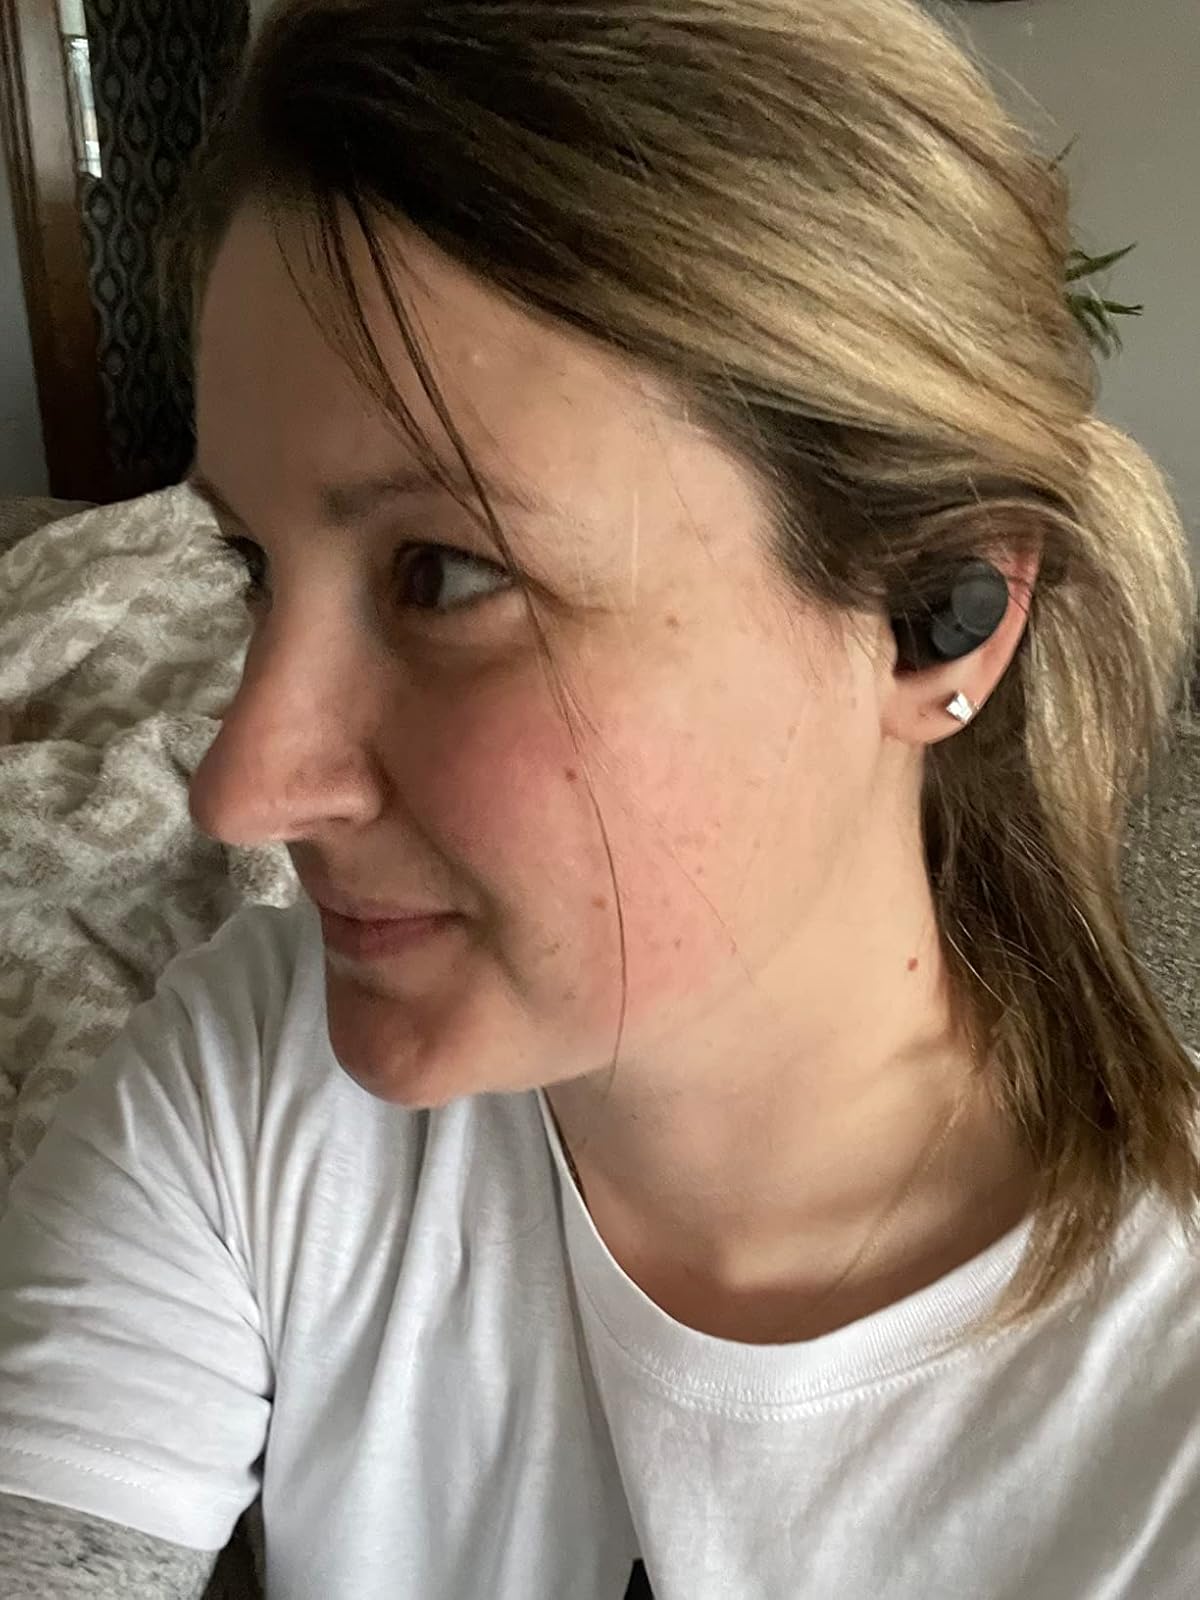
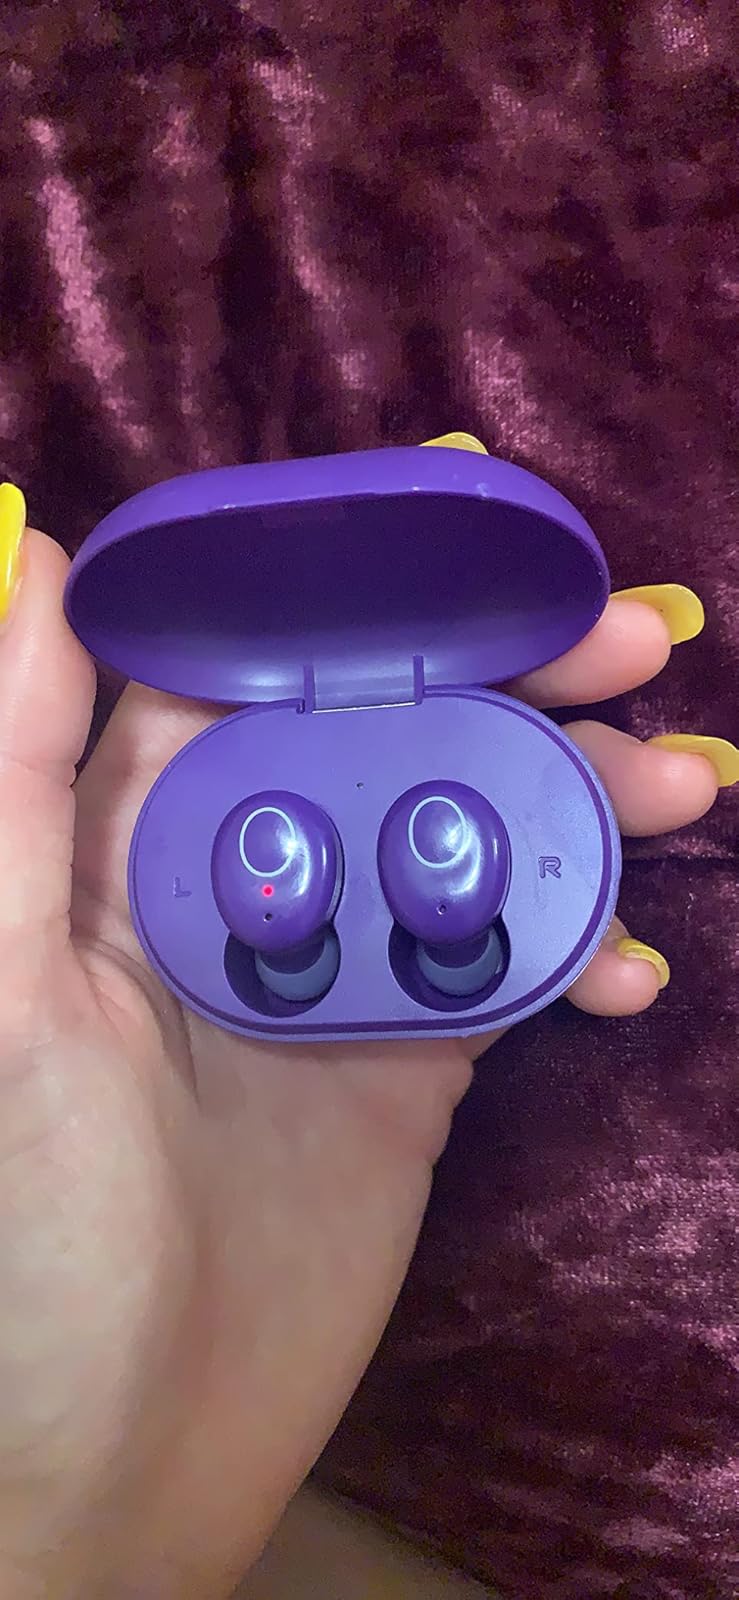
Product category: earbuds
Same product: no